Daniel Hallberg

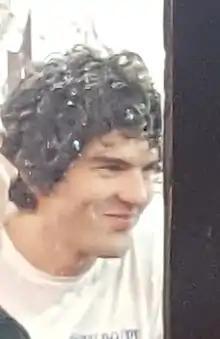
Daniel Hallberg at Musikhjälpen 2019

In 2019, Hallberg presented Grammisgalan 2019 along with Rennie Mirro. Hallberg has participated in the stage show and later on the talk show television version of Luuk & Hallberg along with Kristian Luuk which has been broadcast on SVT.